The Ballad of Reading Gaol

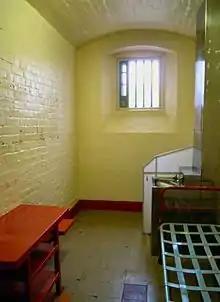
Wilde's cell in Reading Gaol as it appears today

On 25 May 1895 Wilde was convicted and sentenced to two years' hard labour—a punishment that was considered more severe than mere penal servitude. He was first sent, briefly, to Newgate Prison for initial processing, and the next week was moved to Pentonville prison, where "hard labour" consisted of many hours of pointless effort in walking a treadmill or picking oakum (separating the fibres in scraps of old navy ropes), and allowed to read only the Bible and "The Pilgrim's Progress". Prisoners were not allowed to speak to each other, and, out of their solitary cells, were required to wear a cap with a sort of thick veil so they would not be recognised by other prisoners. A few months later he was moved to Wandsworth Prison, which had a similar regimen. While he was there, he was required to declare bankruptcy, by which he lost virtually all his possessions including his books and manuscripts. On 23 November 1895 he was again moved, to the prison at Reading, which also had similar rules, where he spent the remainder of his sentence, and was assigned the third cell on the third floor of C ward—and thereafter addressed and identified only as "C.3.3."—prisoners were identified only by their cell numbers and not by name.